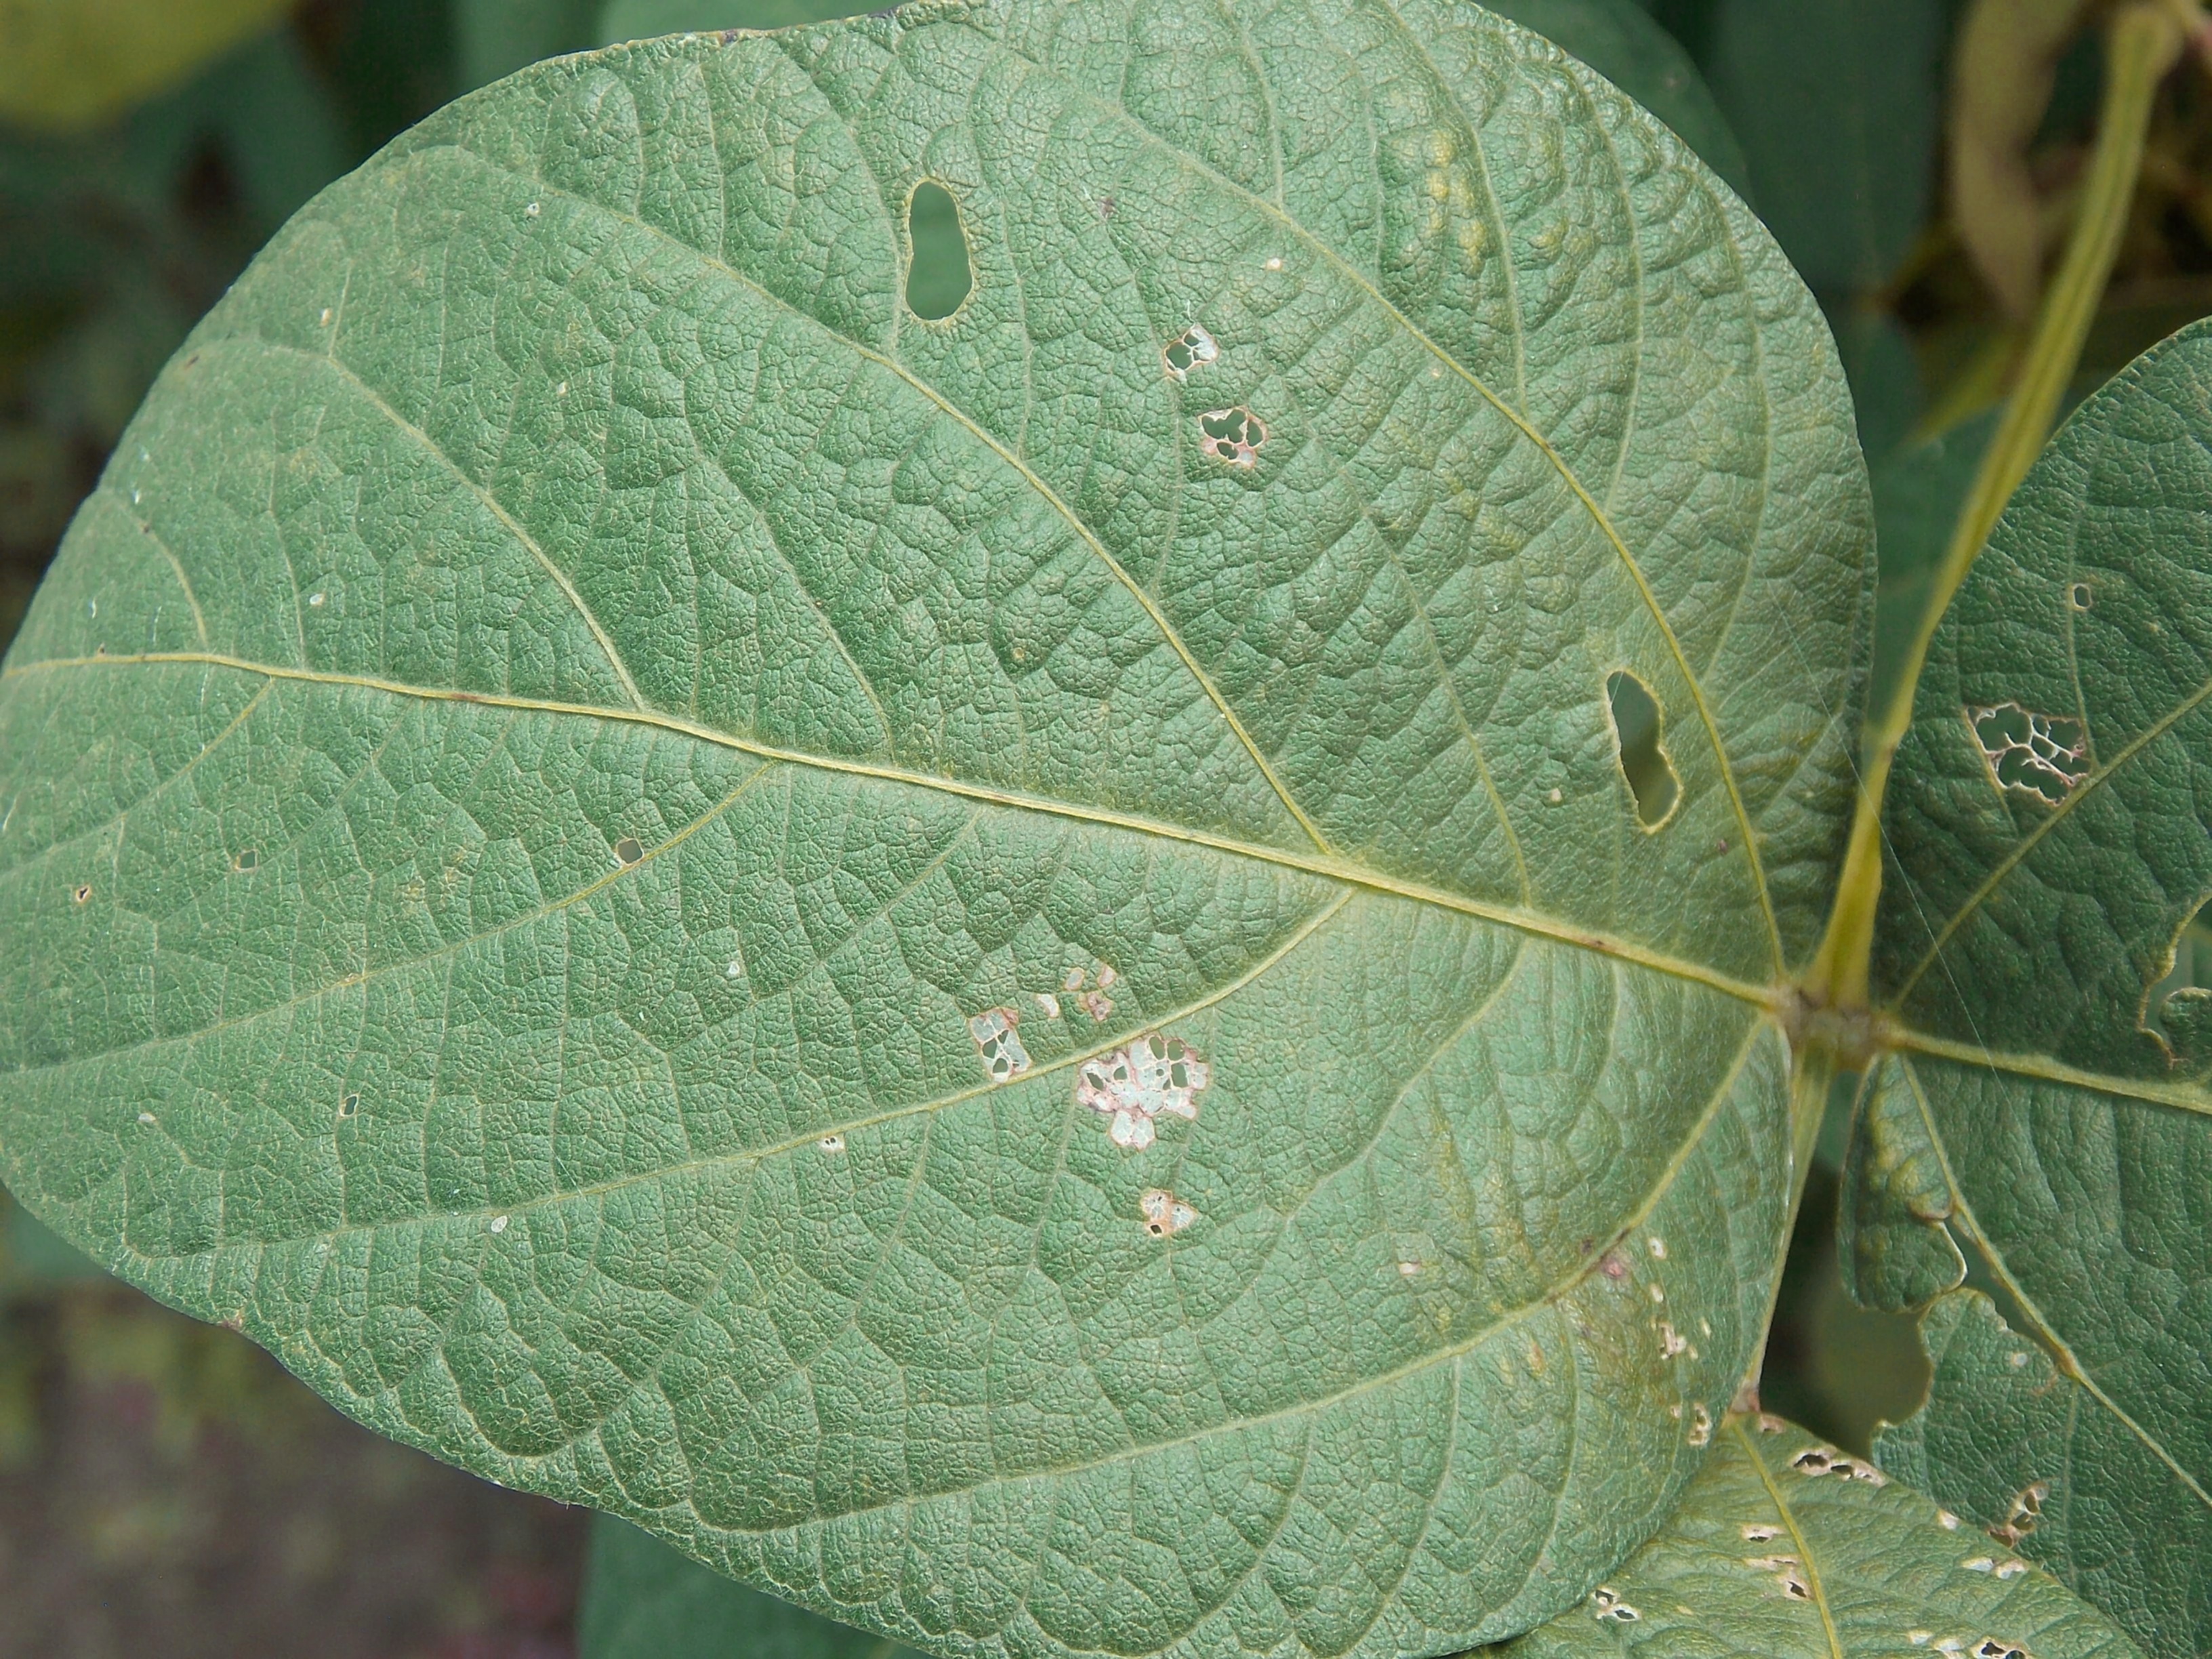
Label: Disease